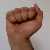
The image shows a hand gesture representing the letter 'A' in Indian Sign Language.